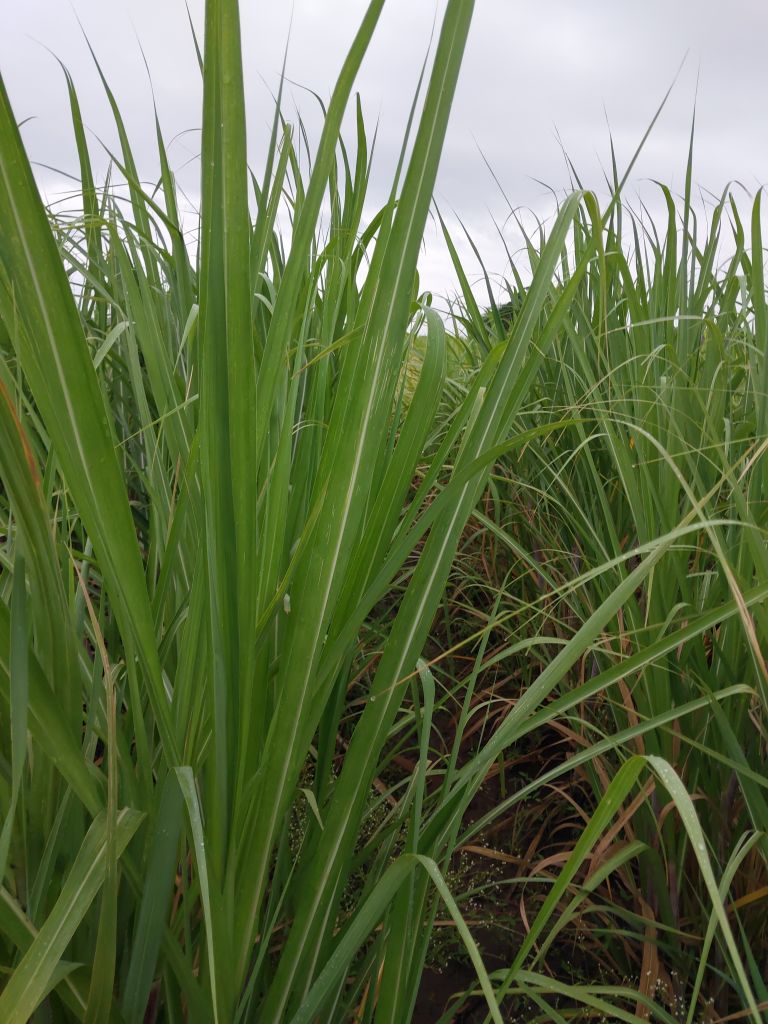
Label: Viral Disease